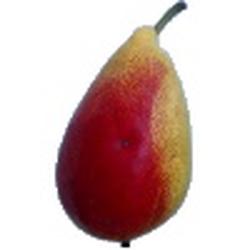
Label: Pear